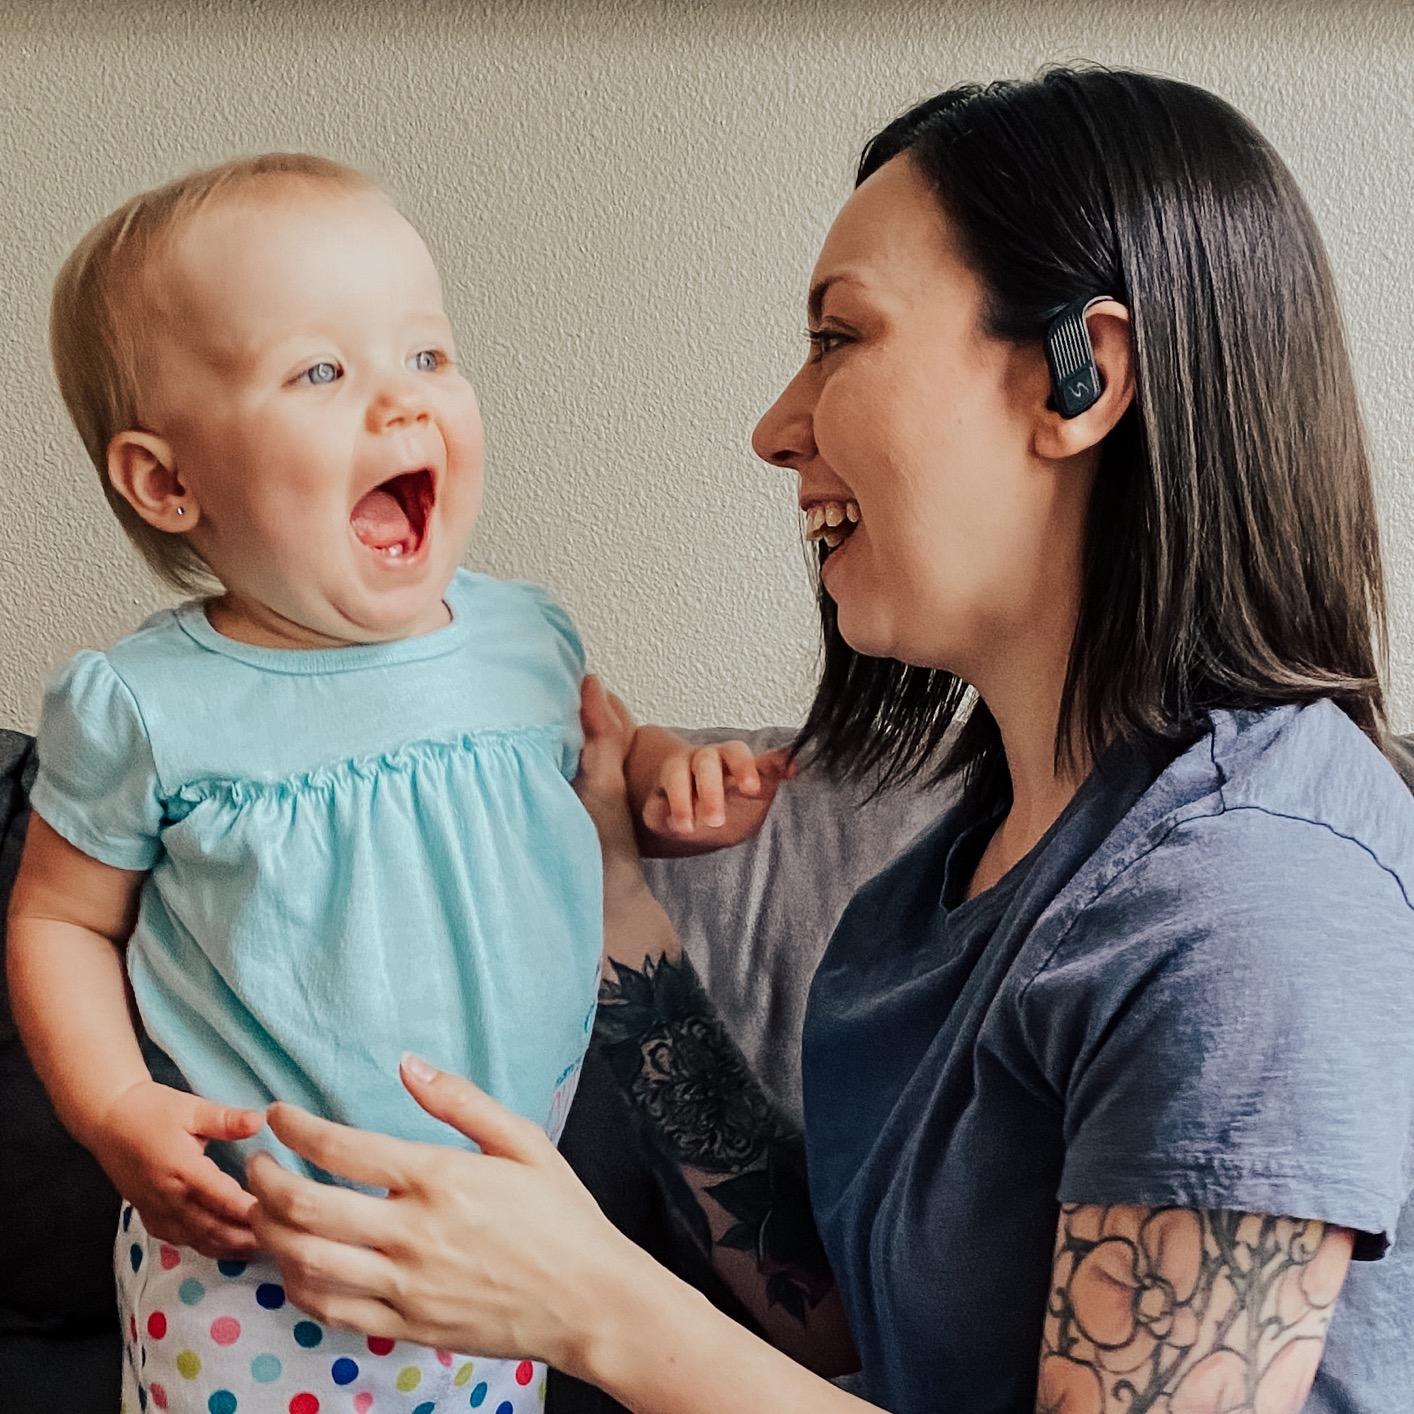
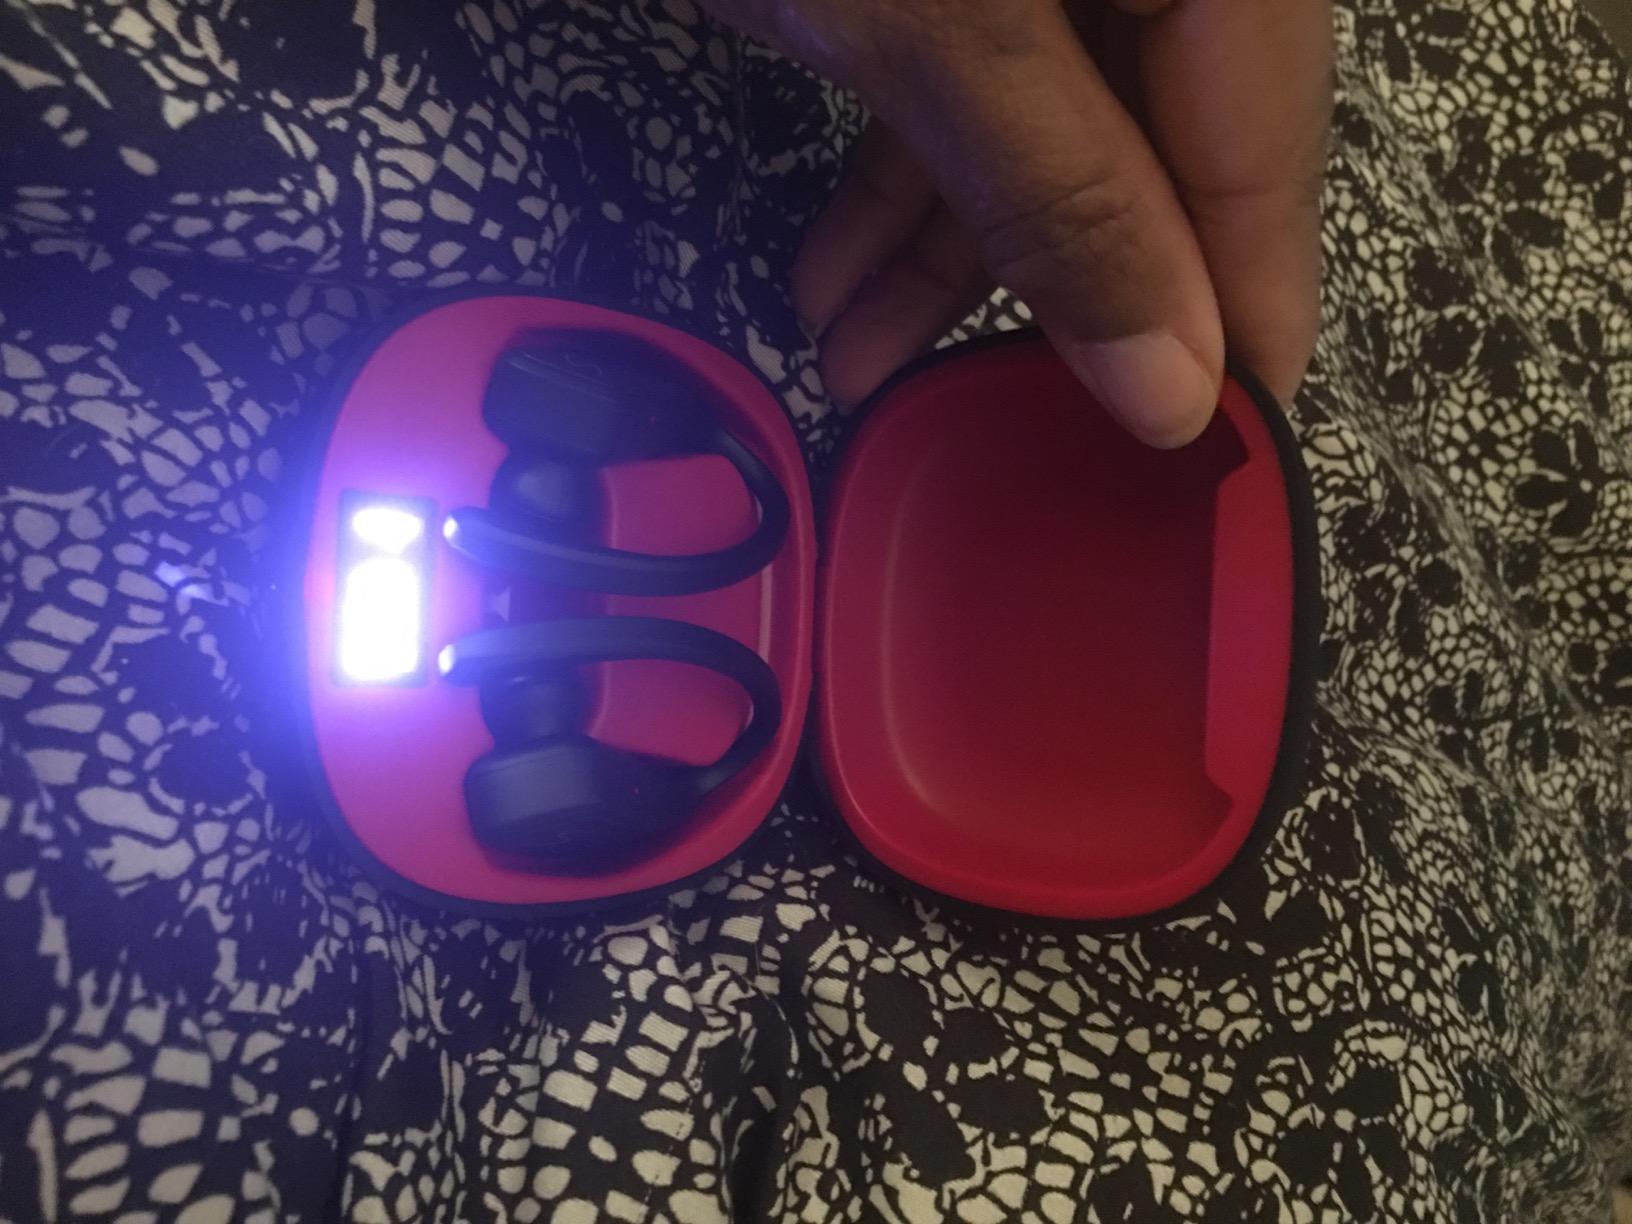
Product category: earbuds
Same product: yes